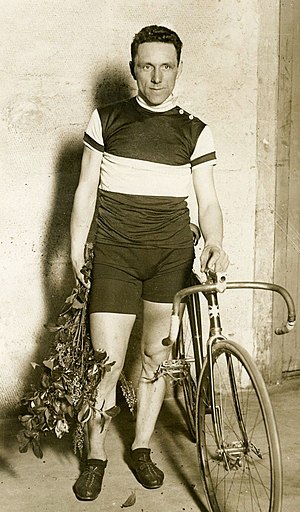
Henry Hansen (cykelrytter)
Henry Peter Christian Hansen var en dansk cykelrytter, som blev verdensmester på landevejsløb i 1931 og vandt to guldmedaljer ved de olympiske lege i Amsterdam, Holland i 1928.